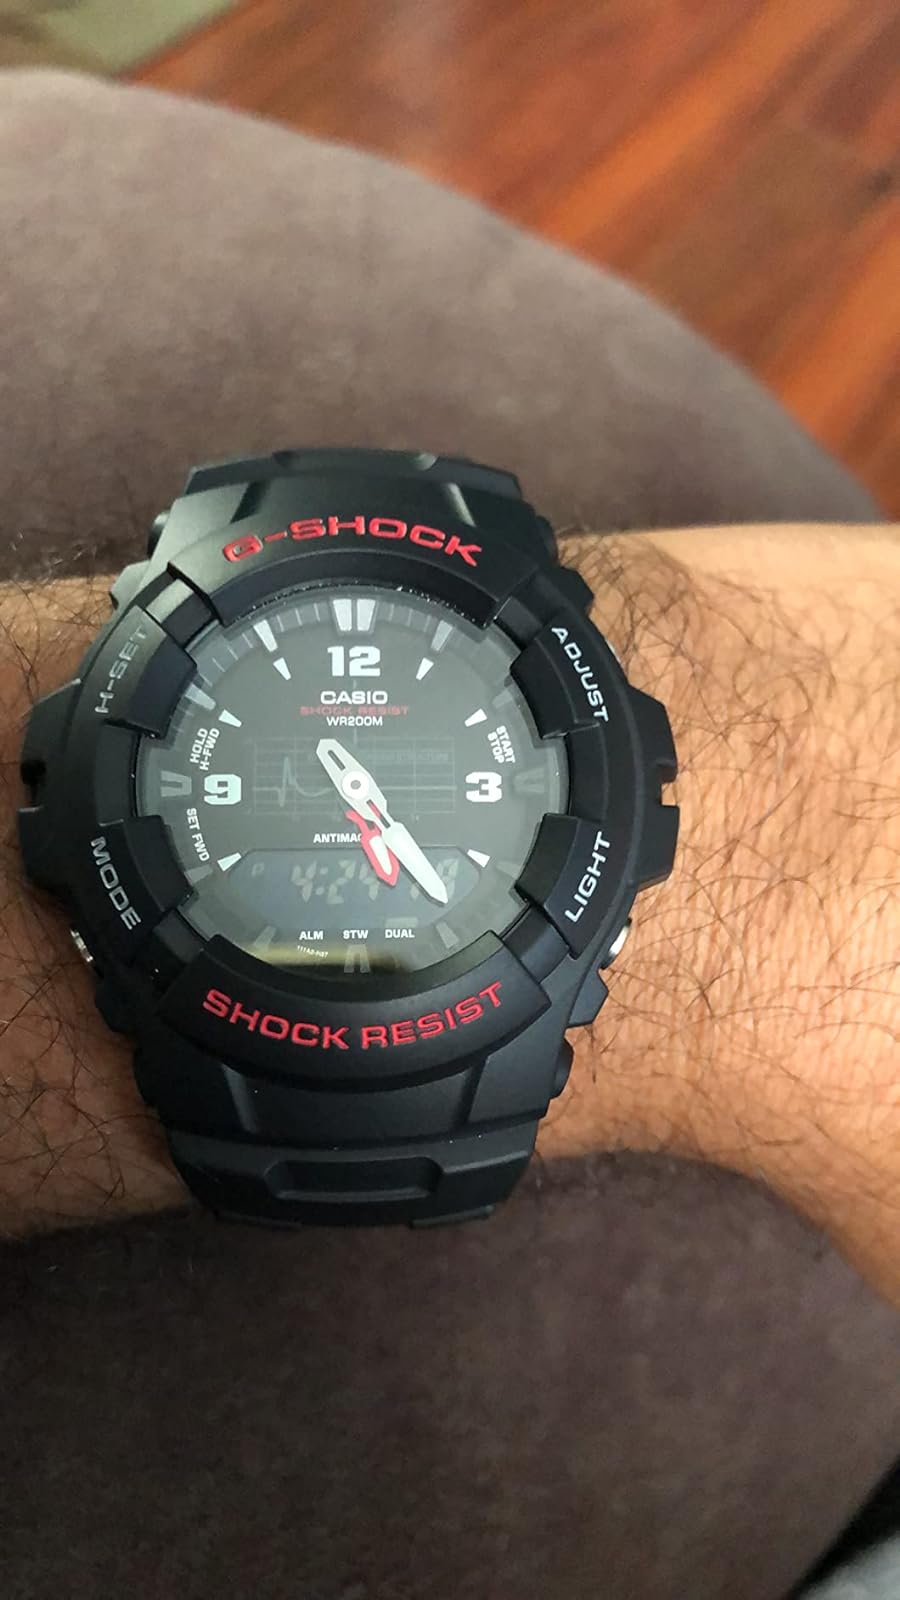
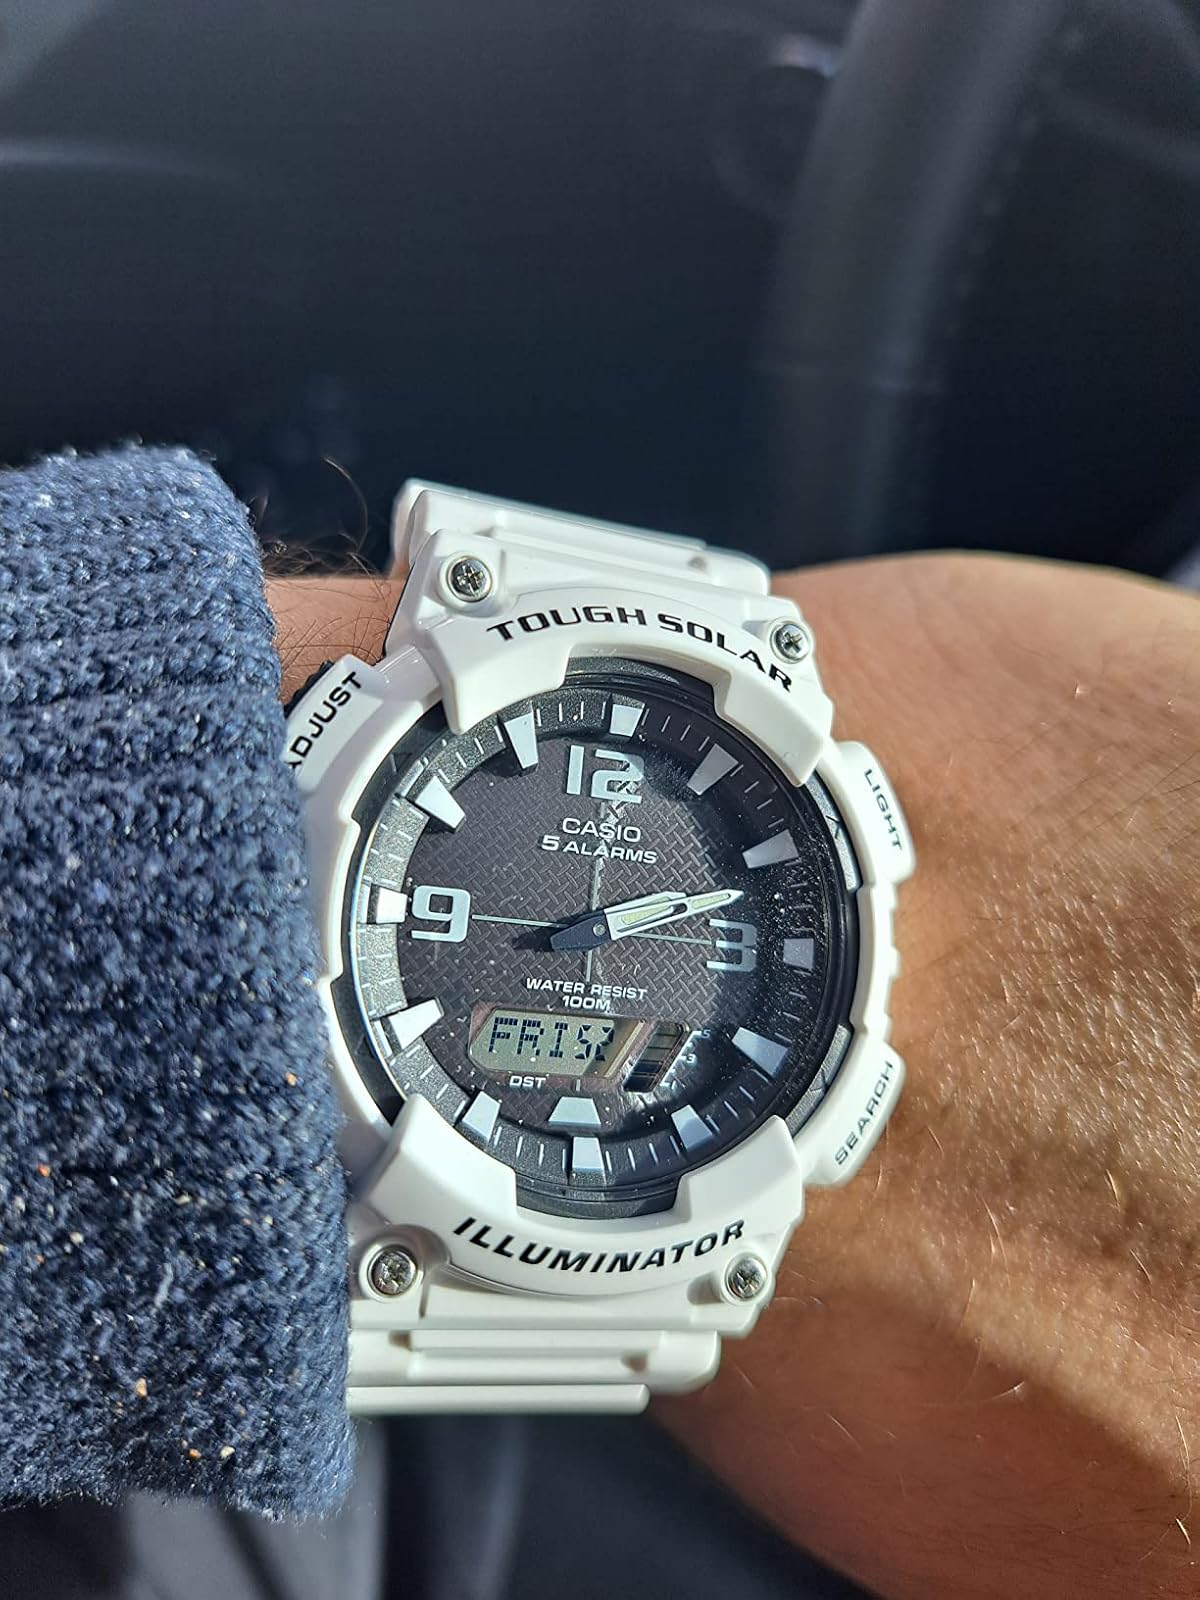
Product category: accessories_watch
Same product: no